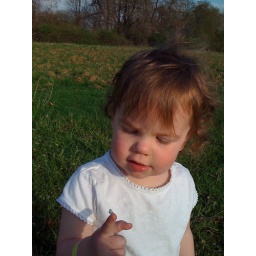
Purple flower in the back field